List of Neighbours characters introduced in 2019

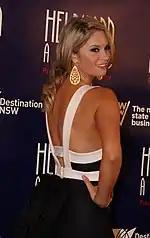
Christie Whelan Browne played Scarlett from September to October 2019.

After his flight is delayed, Ned Willis (Ben Hall) comes across Scarlett, who is wearing a wedding dress and crying at a bar in the airport. He hands her a tissue and decides to keep her company. Scarlett explains that her fiancé Rex called off their wedding in the middle of the ceremony, and she has maxed out her credit card paying for a flight home. Ned buys them some drinks. Scarlett sees Ned's phone passcode as he enters it, and later deletes a text message about an available flight. Before Ned leaves for a hotel, they take a selfie together. A week later, Scarlett comes to Erinsborough and Ned notices her in the local cafe. She tells him that she is on a personal tour of the country and thought she would start with Erinsborough after he told her about it. Realising that Ned works at Lassiters Hotel, Scarlett mentions that she has plenty of hospitality experience. She later places a suitcase behind porter Trevor Nugent (Warwick Sadler), causing him to trip over. With Trevor hospitalised, Ned offers Scarlett a job covering his shifts. To thank him, Scarlett buys them lunch, which is interrupted by Ned's girlfriend Yashvi Rebecchi (Olivia Junkeer). After they leave, Scarlett looks at a scrapbook, which contains information about her failed wedding and deceased family, and admires the selfie she took of herself and Ned. When Scarlett mentions that she is lonely, Ned gives her a tour of the area and they book dinner for three at The 82. Scarlett attempts to cause trouble between Ned and Yashvi by bringing up their age gap, before mentioning that she and Ned met at the airport, which upsets Yashvi as Ned did not tell her.